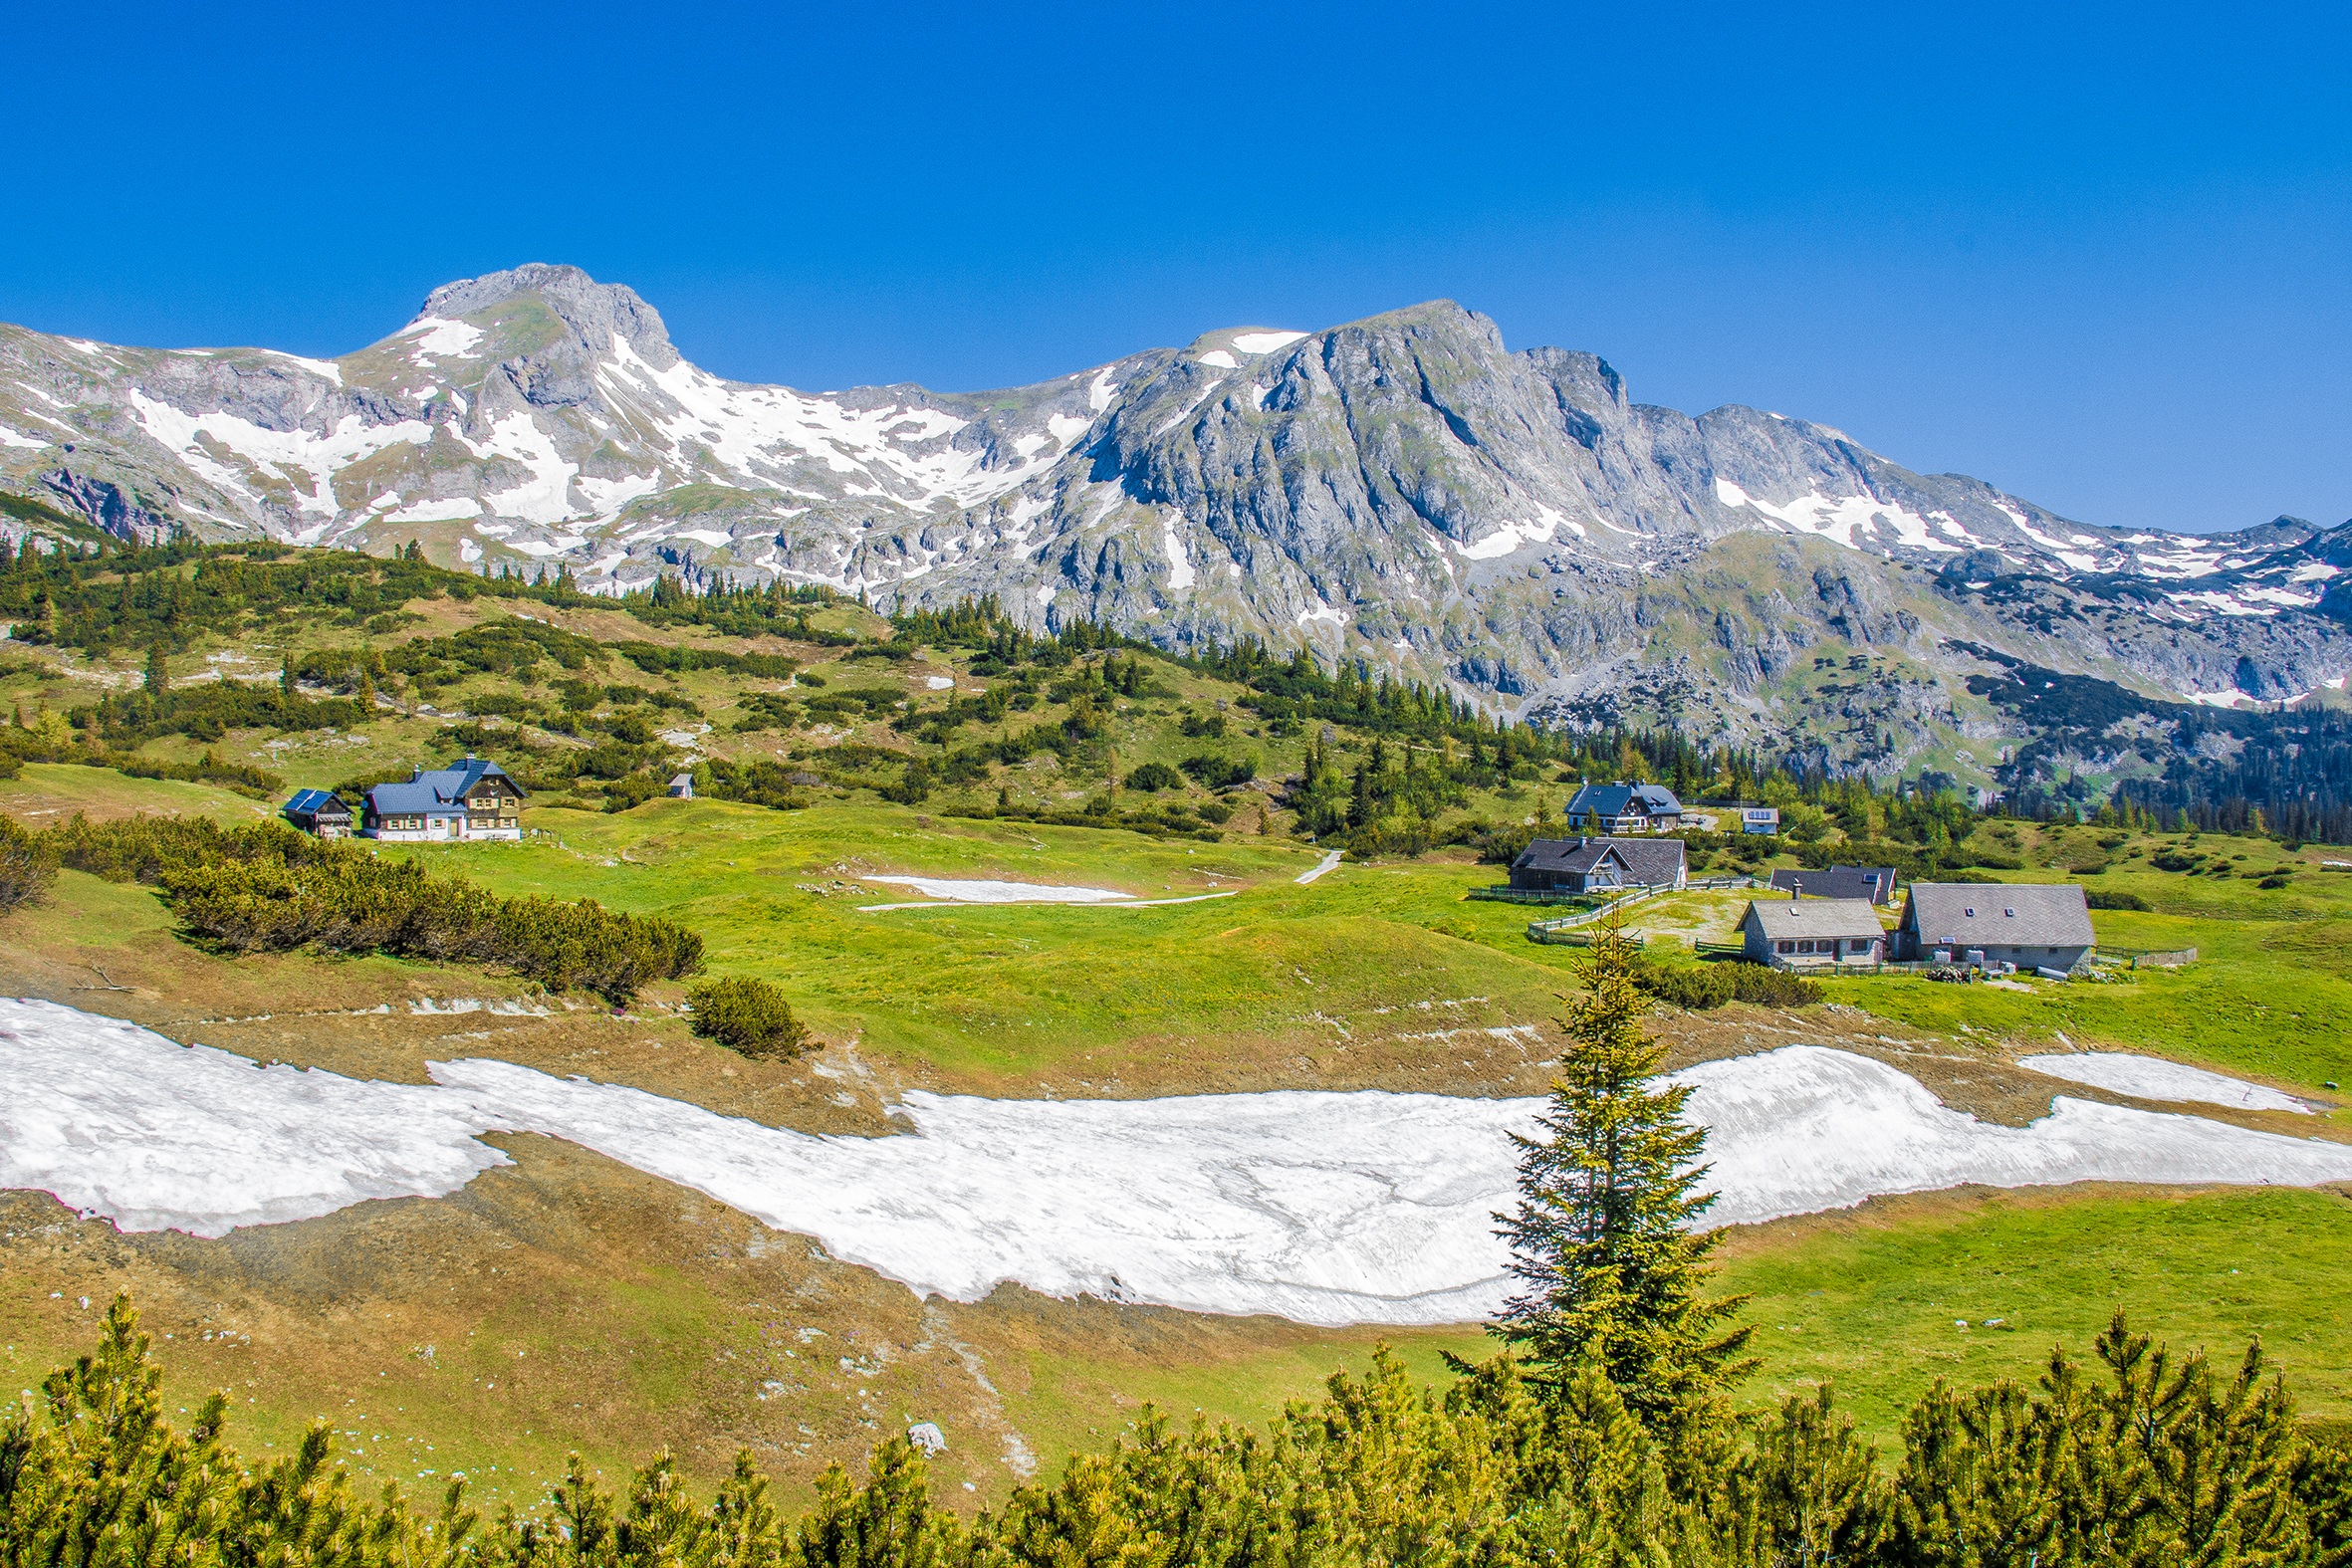
landscape, wilderness, mountain, hiking, meadow, hill, lake, valley, mountain range, panorama, pasture, alpine, highland, ridge, plain, mountains, alps, grassland, plateau, fell, loch, alm, ecosystem, tundra, moraine, hochschwab, landform, tarn, aerial photography, mountain pass, geographical feature, mountainous landforms